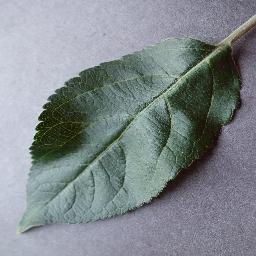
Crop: apple
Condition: healthy